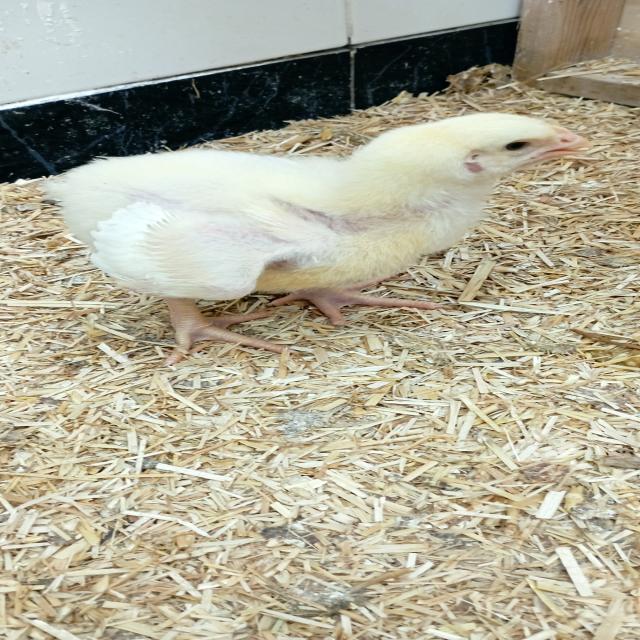
Weight: 393 g